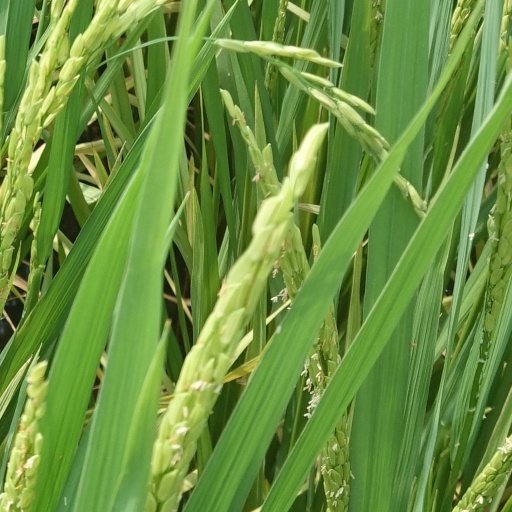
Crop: rice